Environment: lab
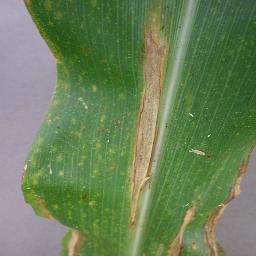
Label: northern_corn_leaf_blight